Fejér County (former)

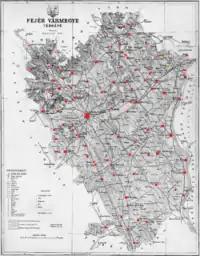
Ethnic map of Fejér county according to the data of the 1910 census. Key: red - "Hungarians"; pink - "Germans"; light green - "Slovaks"; light blue - "Croatians"; dark blue - "Serbs". Coloured dots in a plain rectangle imply the presence of smaller minority populations (generally more than 100 people or 10%). Multicoloured rectangles imply cities and villages with multi-ethnic populations with the order of the stripes following the ethnic composition of the settlement.

In 1910, the county had a population of 250,670 people and was composed of the following linguistic communities: